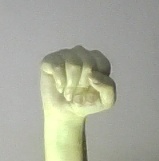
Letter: saad